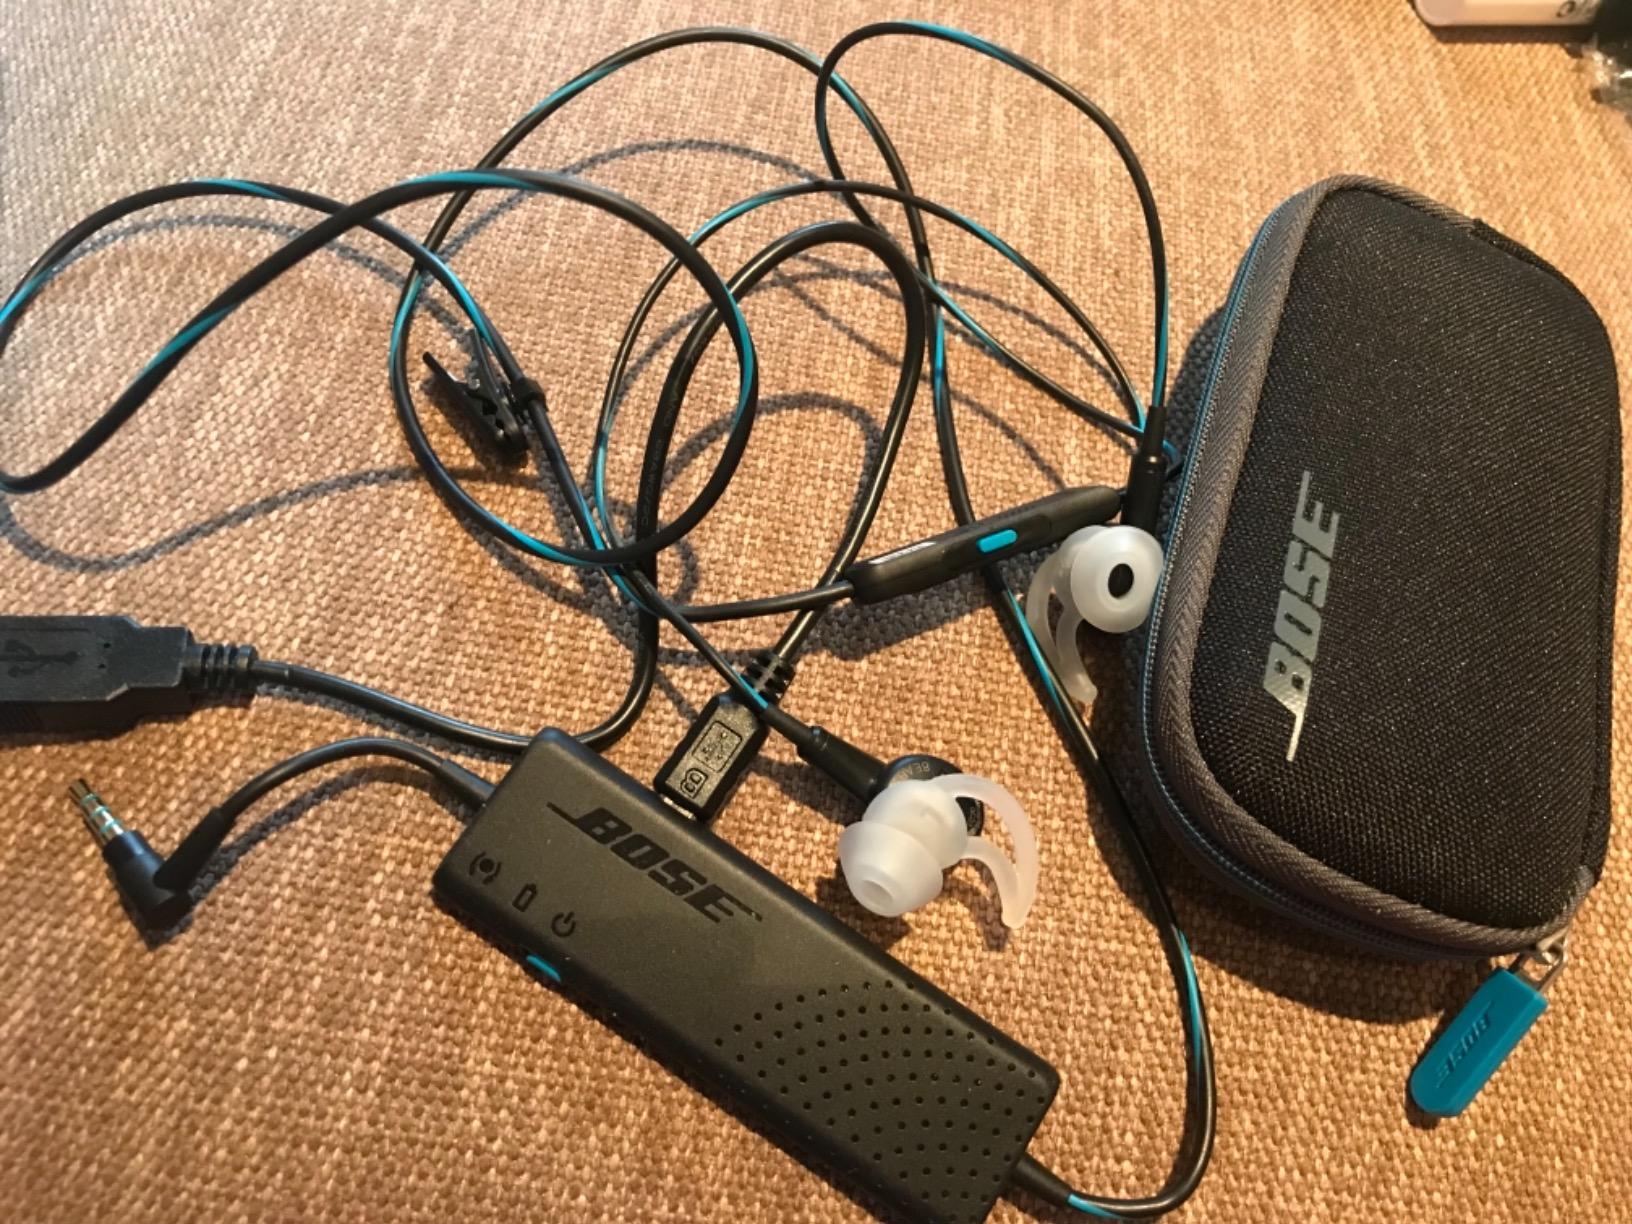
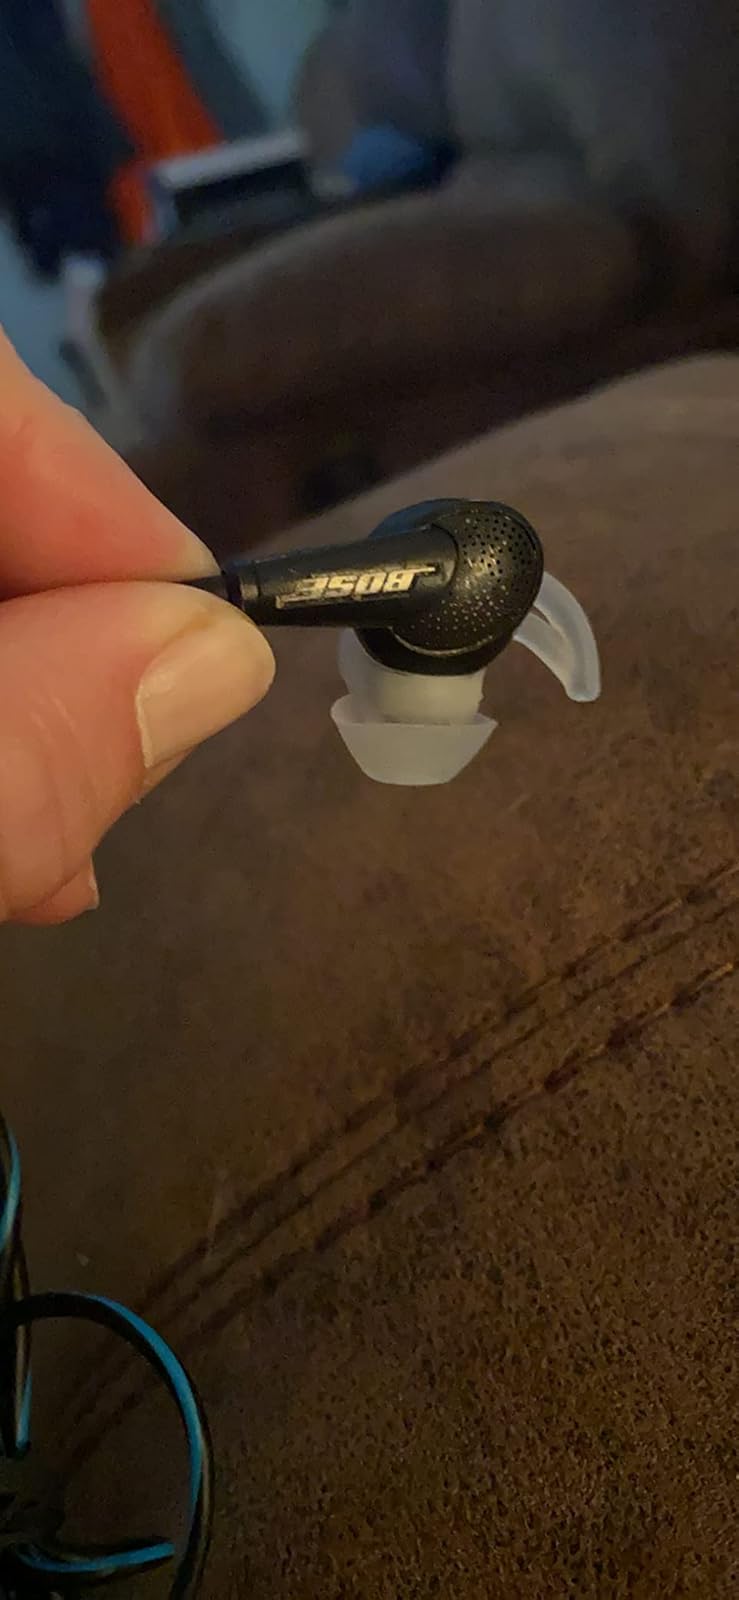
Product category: headphones
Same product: yes